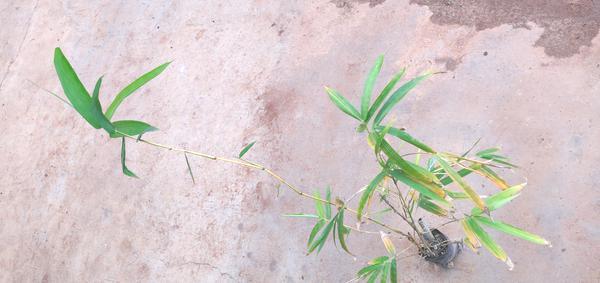
Plant: Bamboo